Mimana

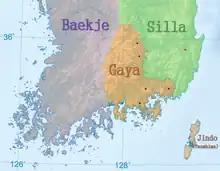
Southern Korea around the time of the Gaya confederacy. This region has been described as the most likely location of Mimana

Mimana, also transliterated as Imna according to the Korean pronunciation, is the name used primarily in the 8th-century Japanese text "Nihon Shoki", likely referring to one of the Korean states of the time of the Gaya confederacy (c. 1st–5th centuries).